Yayue

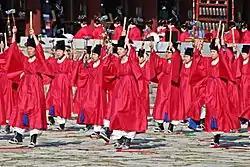
A dance performed at the Jongmyo jerye in the Confucian Jongmyo temple in Korea

The music is typically slow and stately, and monophonic with little rhythmic variety. When sung, there may be four to eight beats per phrase depending on the number of words in the text. The music performed in the courtyard are accompanied by dances, and the number of dancers varies strictly according to the rank and social status of the patron. The emperor may have the largest number of musicians and dancers (64 dancers in eight rows of eight), while a noble or chief minister may have a smaller ensemble and 36 dancers (six rows of six), and a lesser officer even fewer (four by four or two by two). In Confucian rituals the six row dance (六佾舞) was originally performed as appropriate for the status of Confucius, later the eight row dance (八佾舞) was also performed as Confucius had been granted various posthumous regal titles, for example the title of King Wenxuan (文宣王) that was granted by Emperor Xuanzong of Tang dynasty. The dances are divided into two types: civil dance and military dance. In civil dance, the dancers hold a "yue" flute (籥) in their left hands and a feather plume (羽) in their right, while in military dance the dancer may hold a shield (干) in their left hands and a battleaxe (戚) in their right hands.